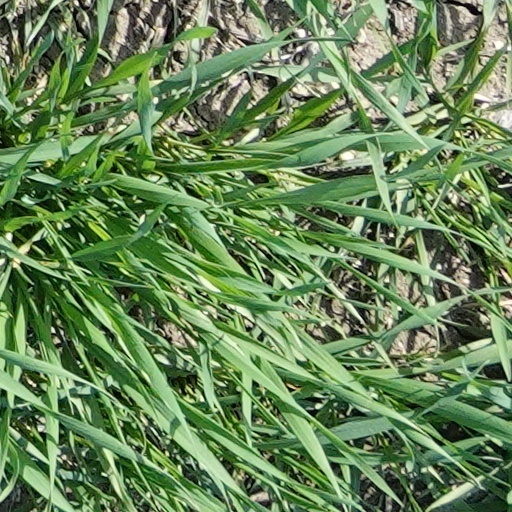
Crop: wheat